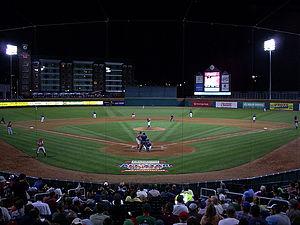
Les Fisher Cats du New Hampshire sont une équipe de ligue mineure de baseball basé à Manchester, au New Hampshire.